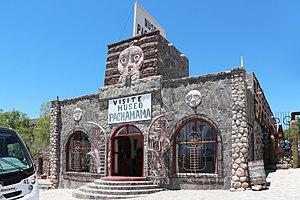
Musée de la Pachamama, Amaicha del Valle, Argentine
La Pachamama, étroitement liée à la fertilité dans la cosmogonie andine, est la déesse-terre dans certaines cultures présentes essentiellement dans l'espace correspondant à l'ancien empire inca. La figure de Pachamama est particulièrement forte chez les peuples Aymara et Quetchua. Elle constitue une déesse majeure de la culture pré-inca Tiwanaku en Bolivie.